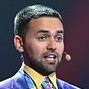
Age: 26